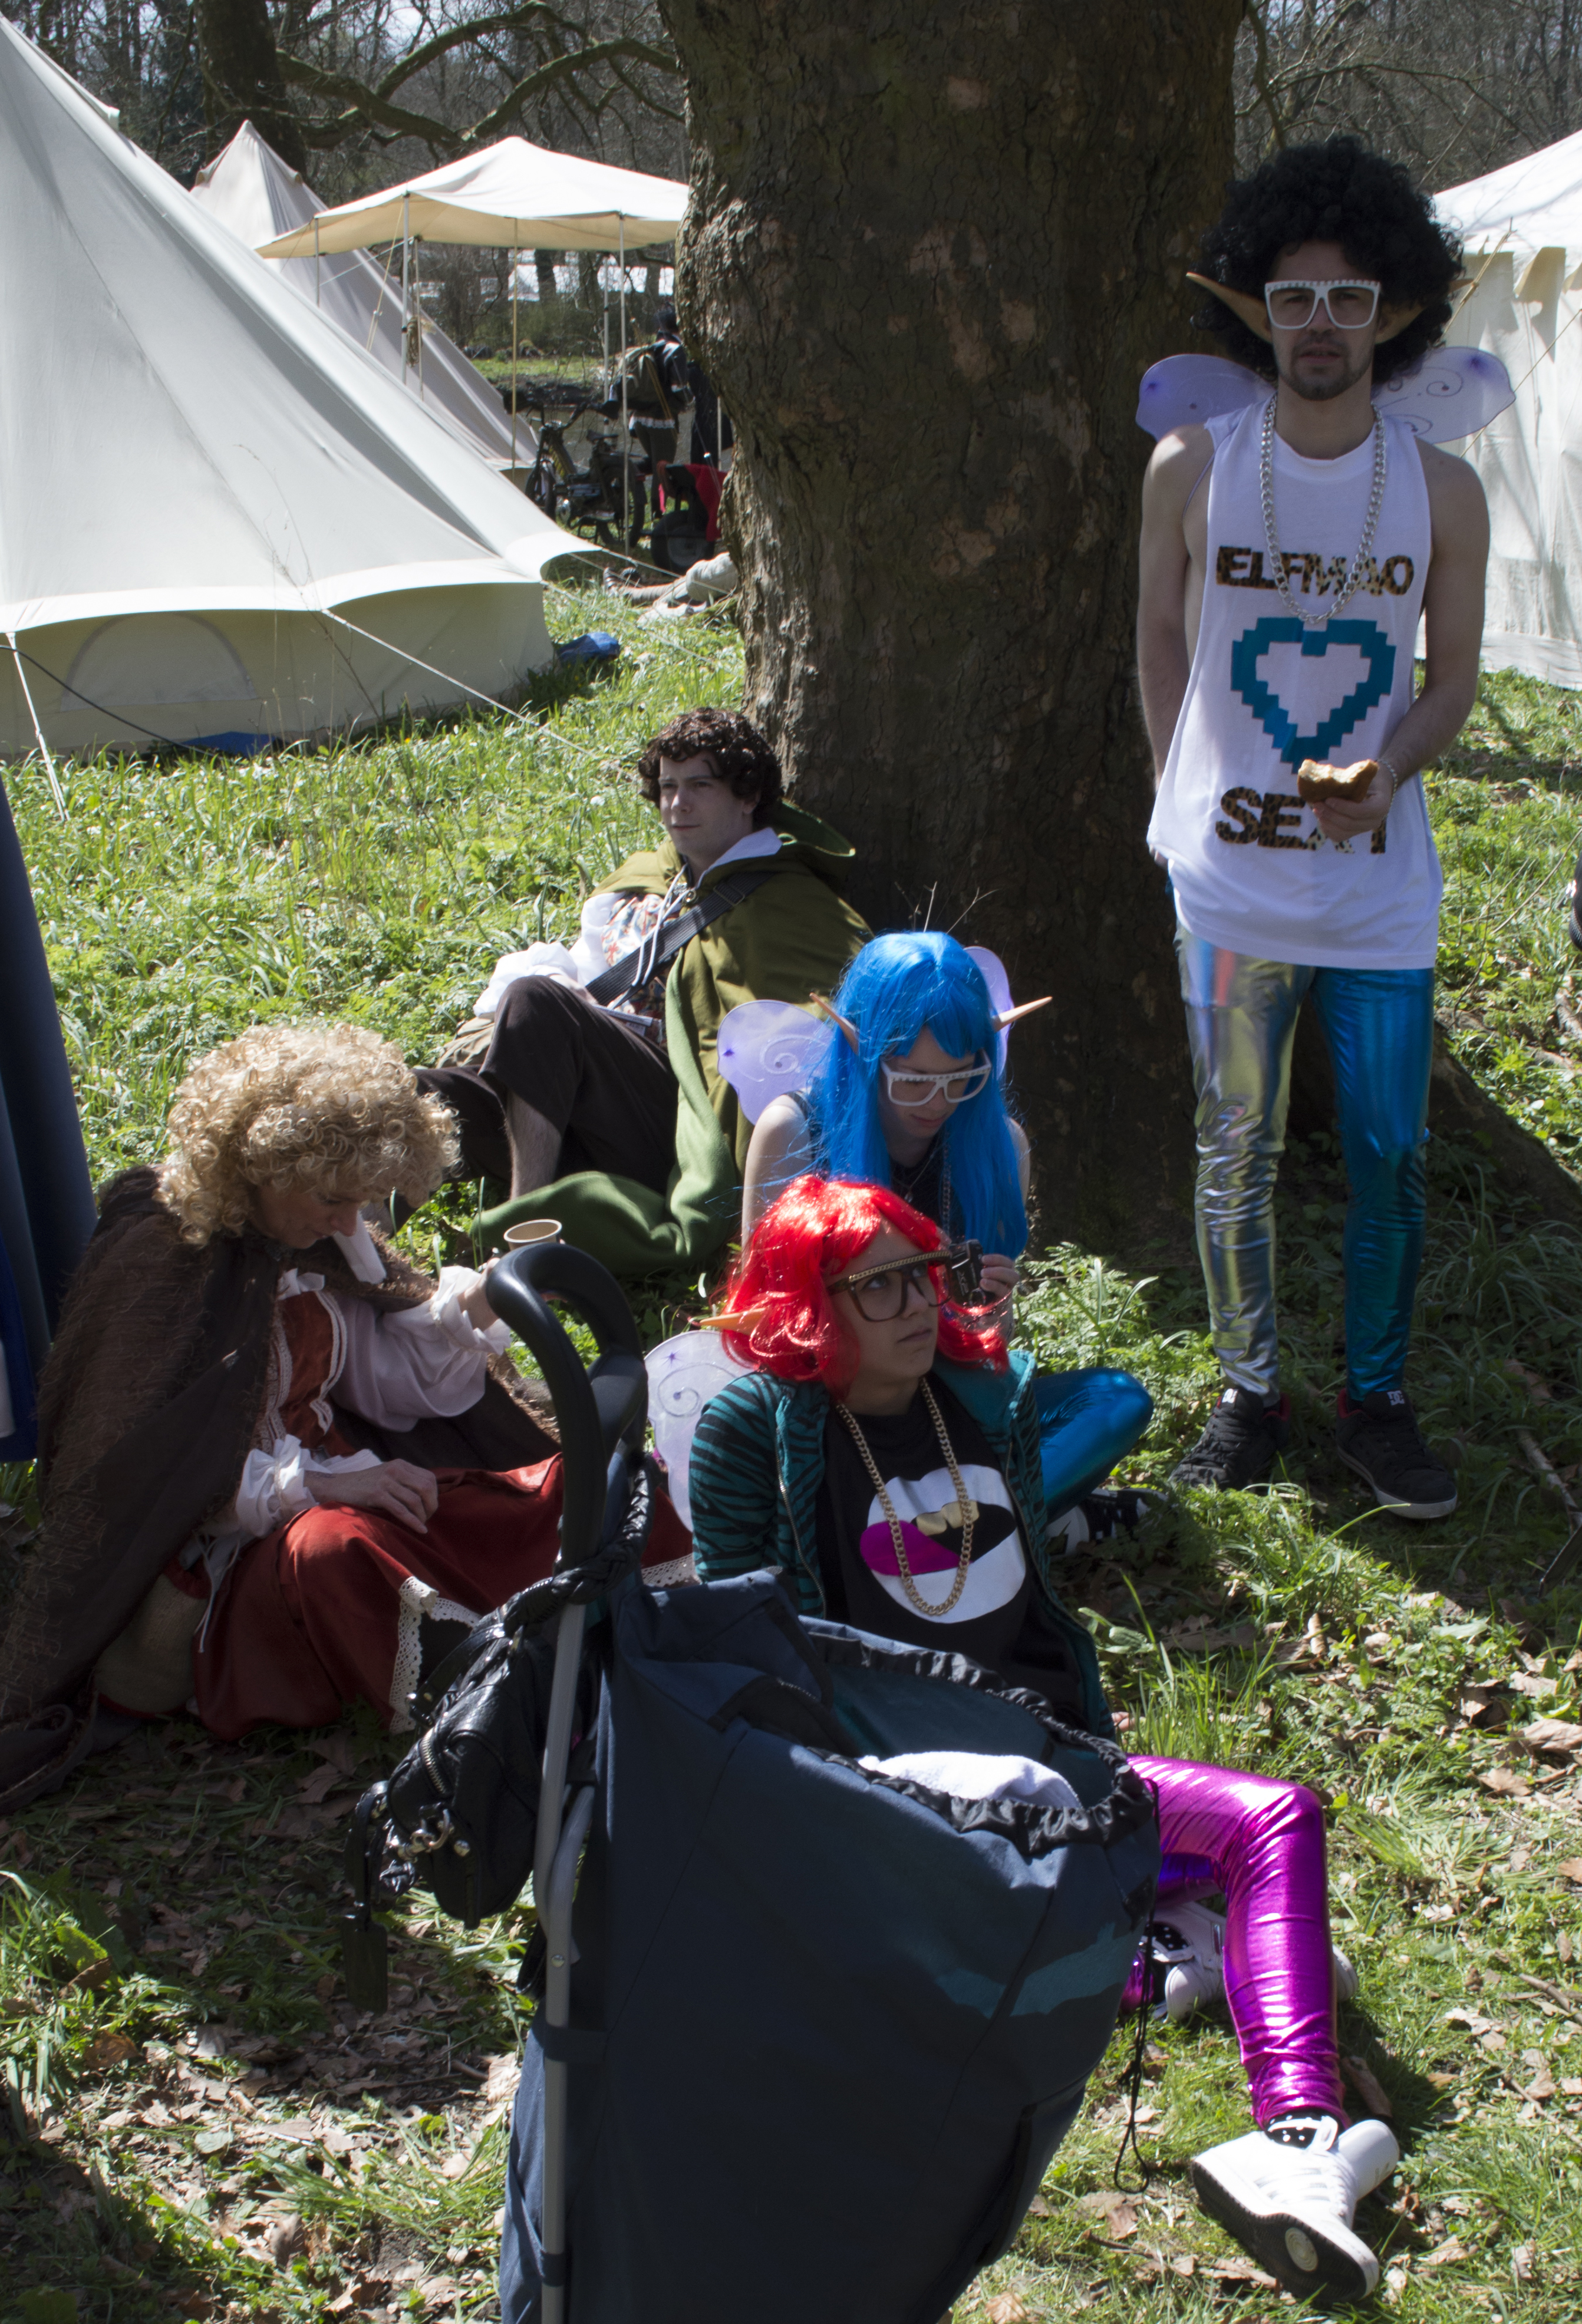
outdoor, walking, people, photography, adventure, photo, spring, child, nikon, holland, festival, nederland, netherlands, 2013, fun, dutch, outdoorphotography, picture, photograph, fotos, foto, fotografie, fantasy, elf, event, costume, fair, paulvandevelde, pdvandevelde, padagudaloma, dordrecht, nederlandinfotos, evenementenfotografie, pvdvfotografie, pdvandeveldedordrecht, nederlandsefotografie, dutchphotogaraphy, totallydutch, fotografienederland, hollandsefotografie, fotografieholland, haarzuilens, dehaar, elfia, kasteeldehaar, elffantasyfair, elfiahaarzuilens, fantasyevent, elfia2013, wwwelfiacom, dwarveshobbits